Braathens Regional Airlines

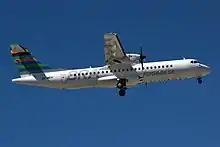
BRA ATR 72-600 operated by Braathens Regional Airways

As of October 2024, the fleet operated for BRA Braathens Regional Airlines consists of the following aircraft: